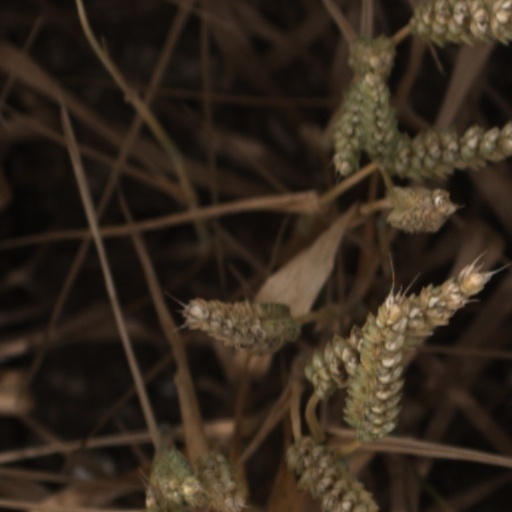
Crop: wheat